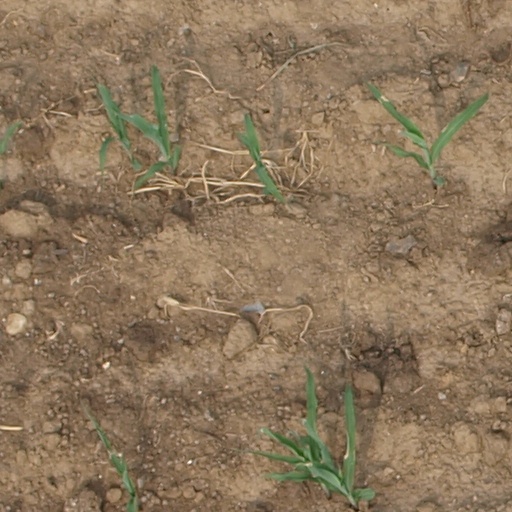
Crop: maize; corn